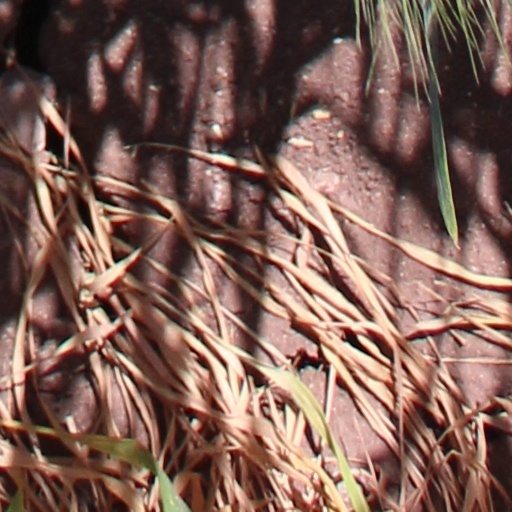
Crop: wheat